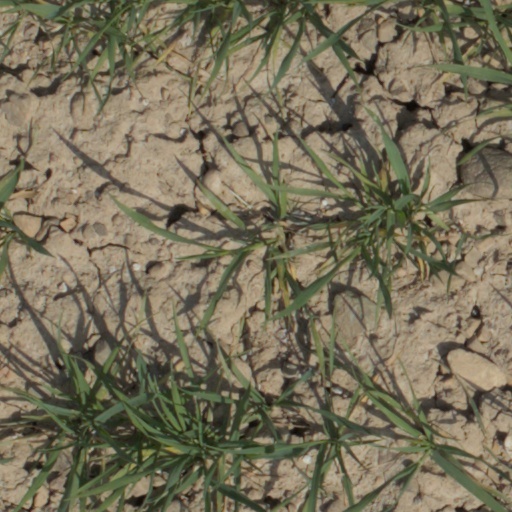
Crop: wheat